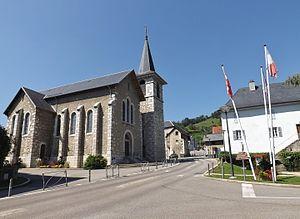
Vue de l'église au centre de la commune de Bassens, près de Chambéry en Savoie.